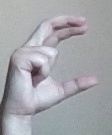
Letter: thal